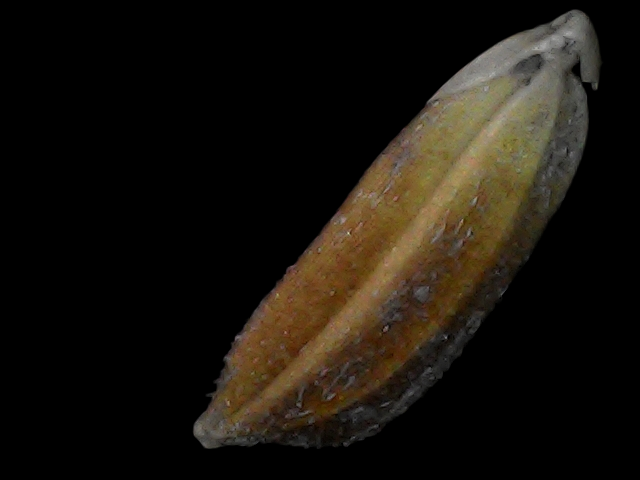
Rice variety: Bd56